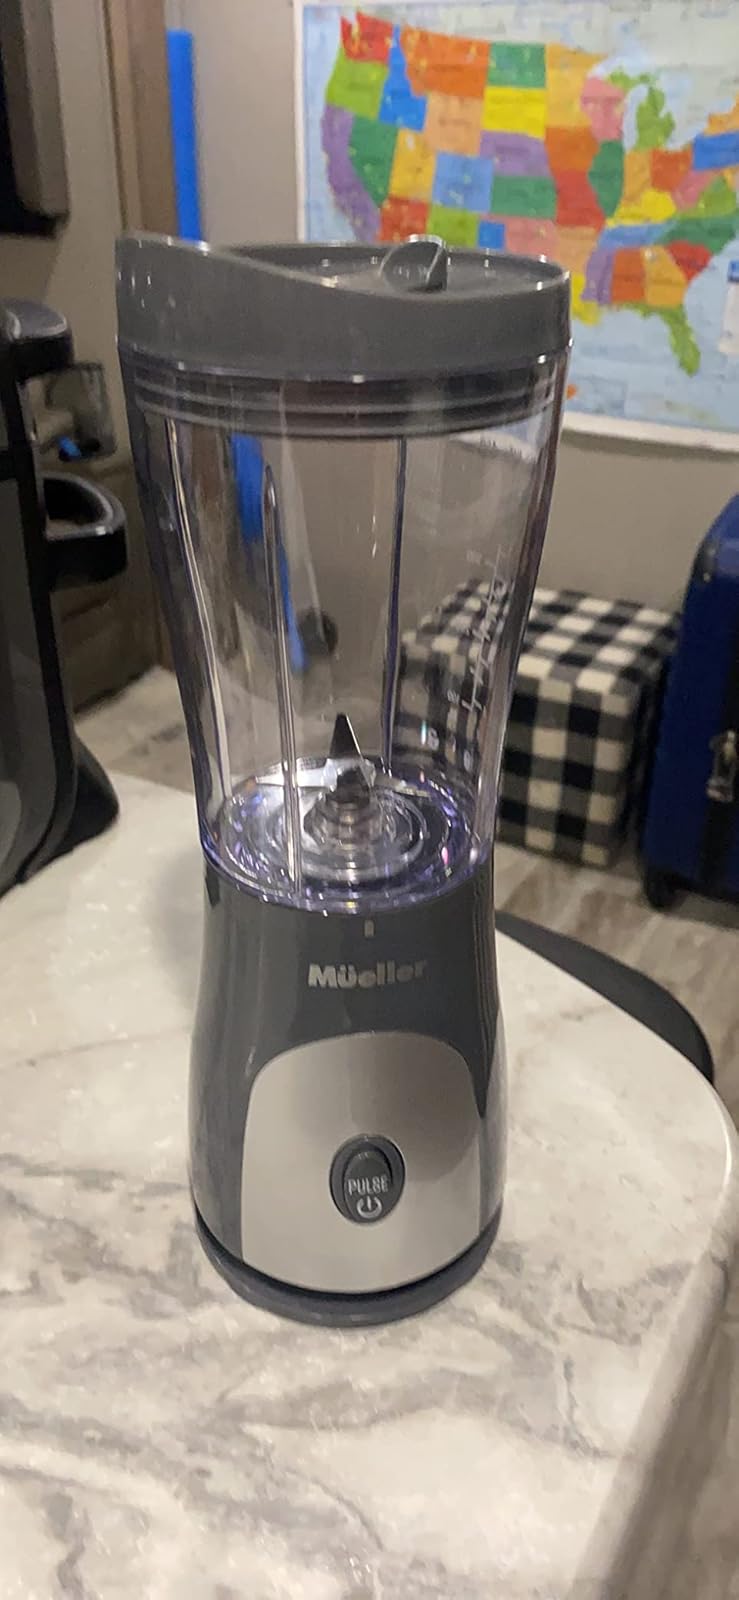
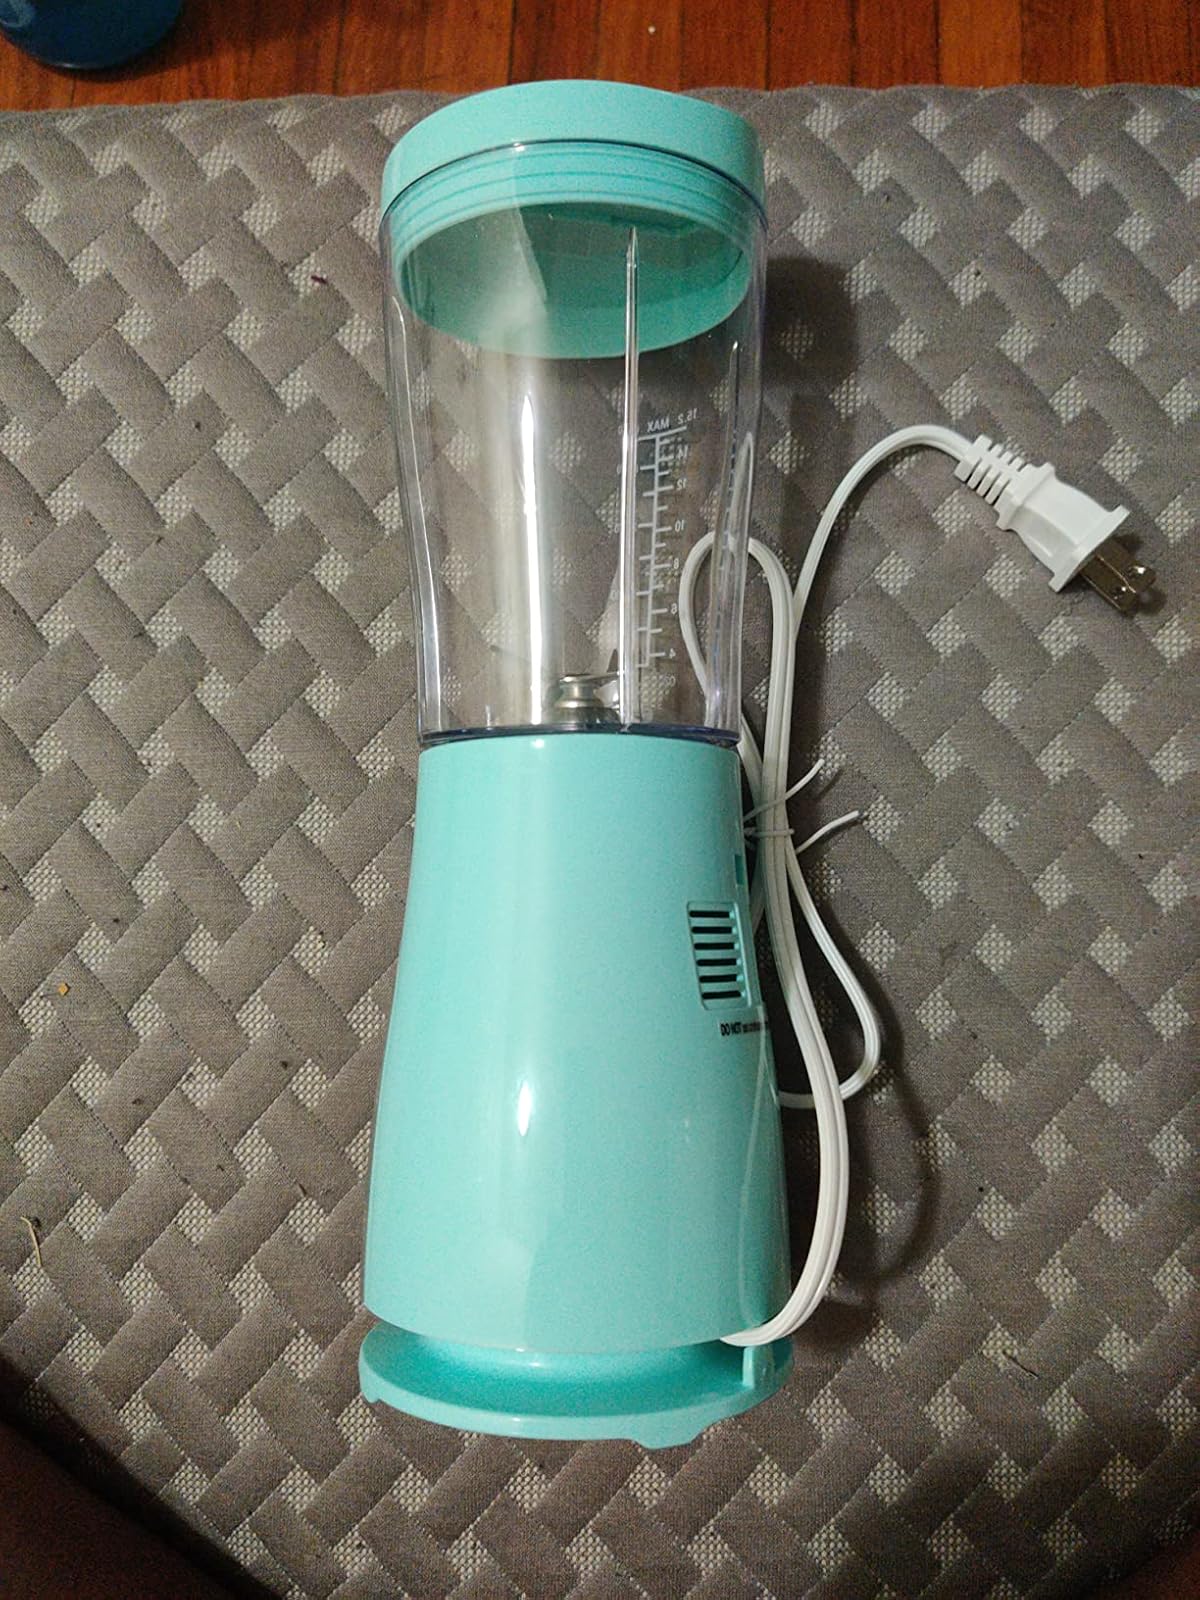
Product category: items_blender
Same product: no